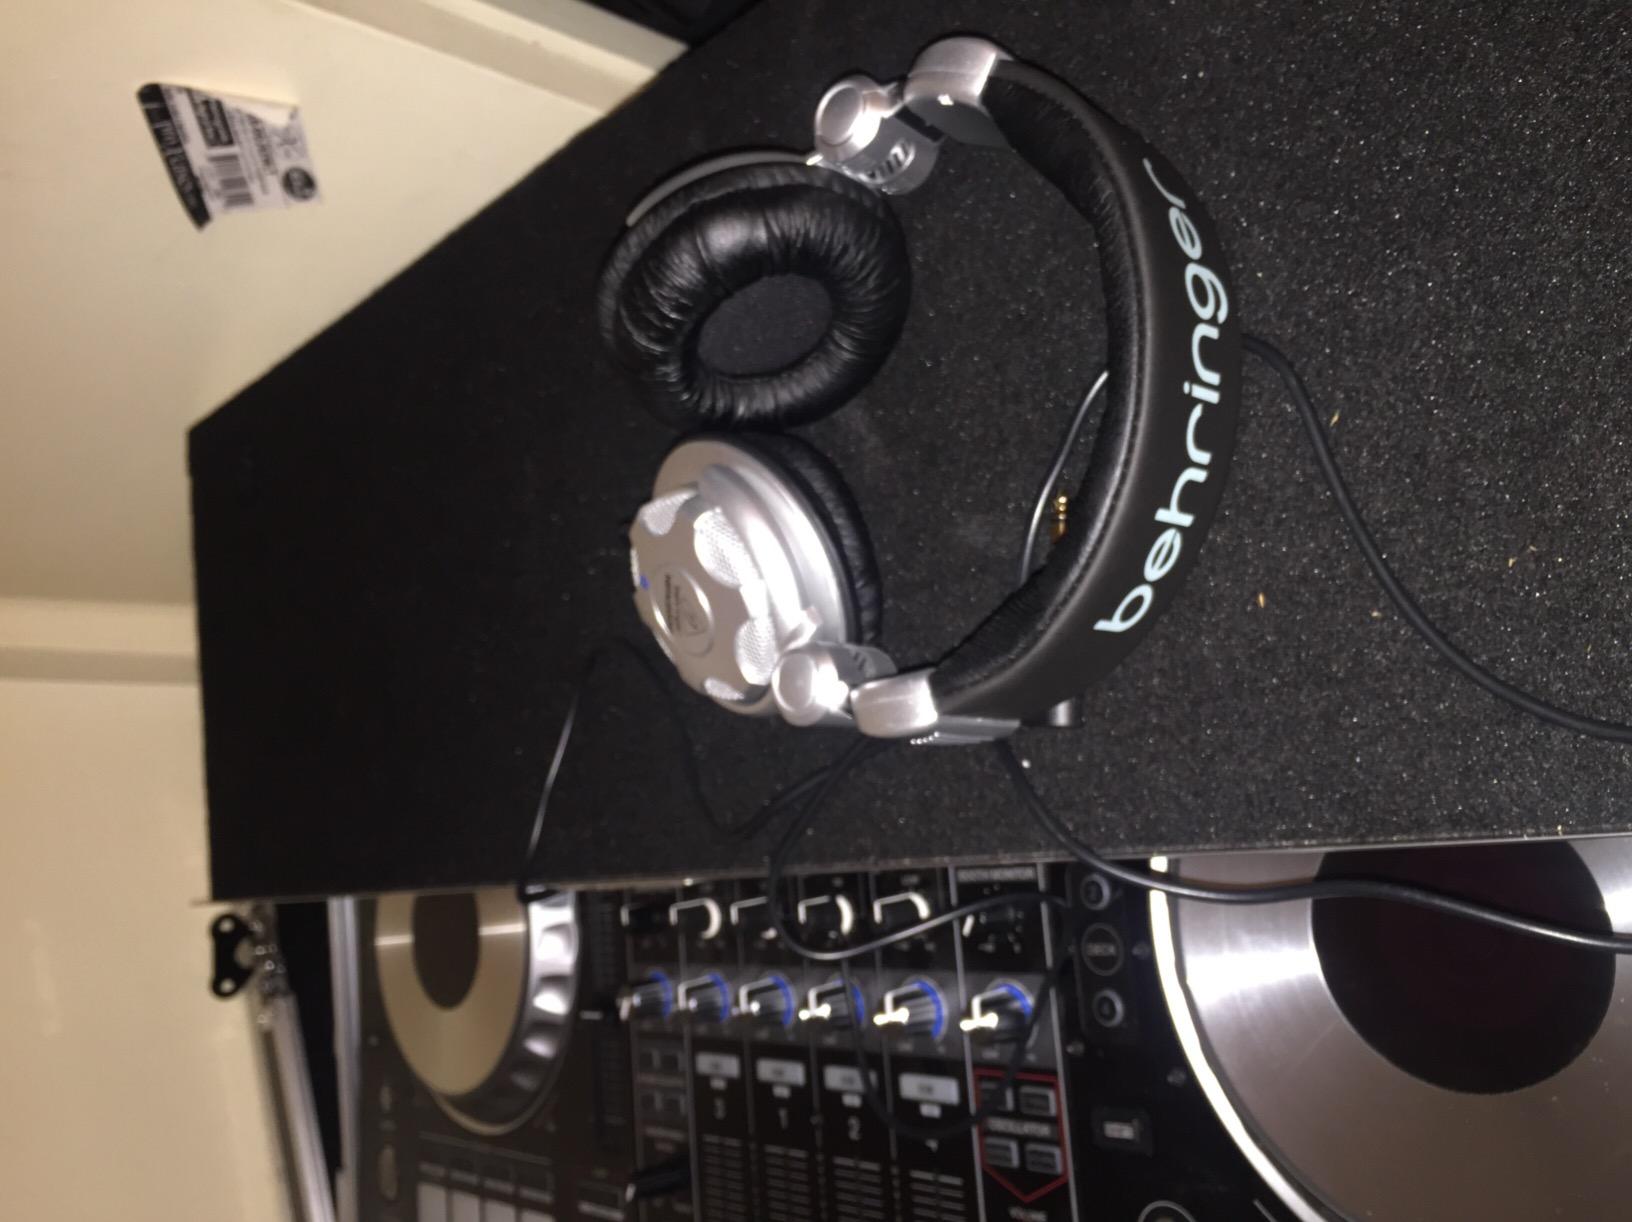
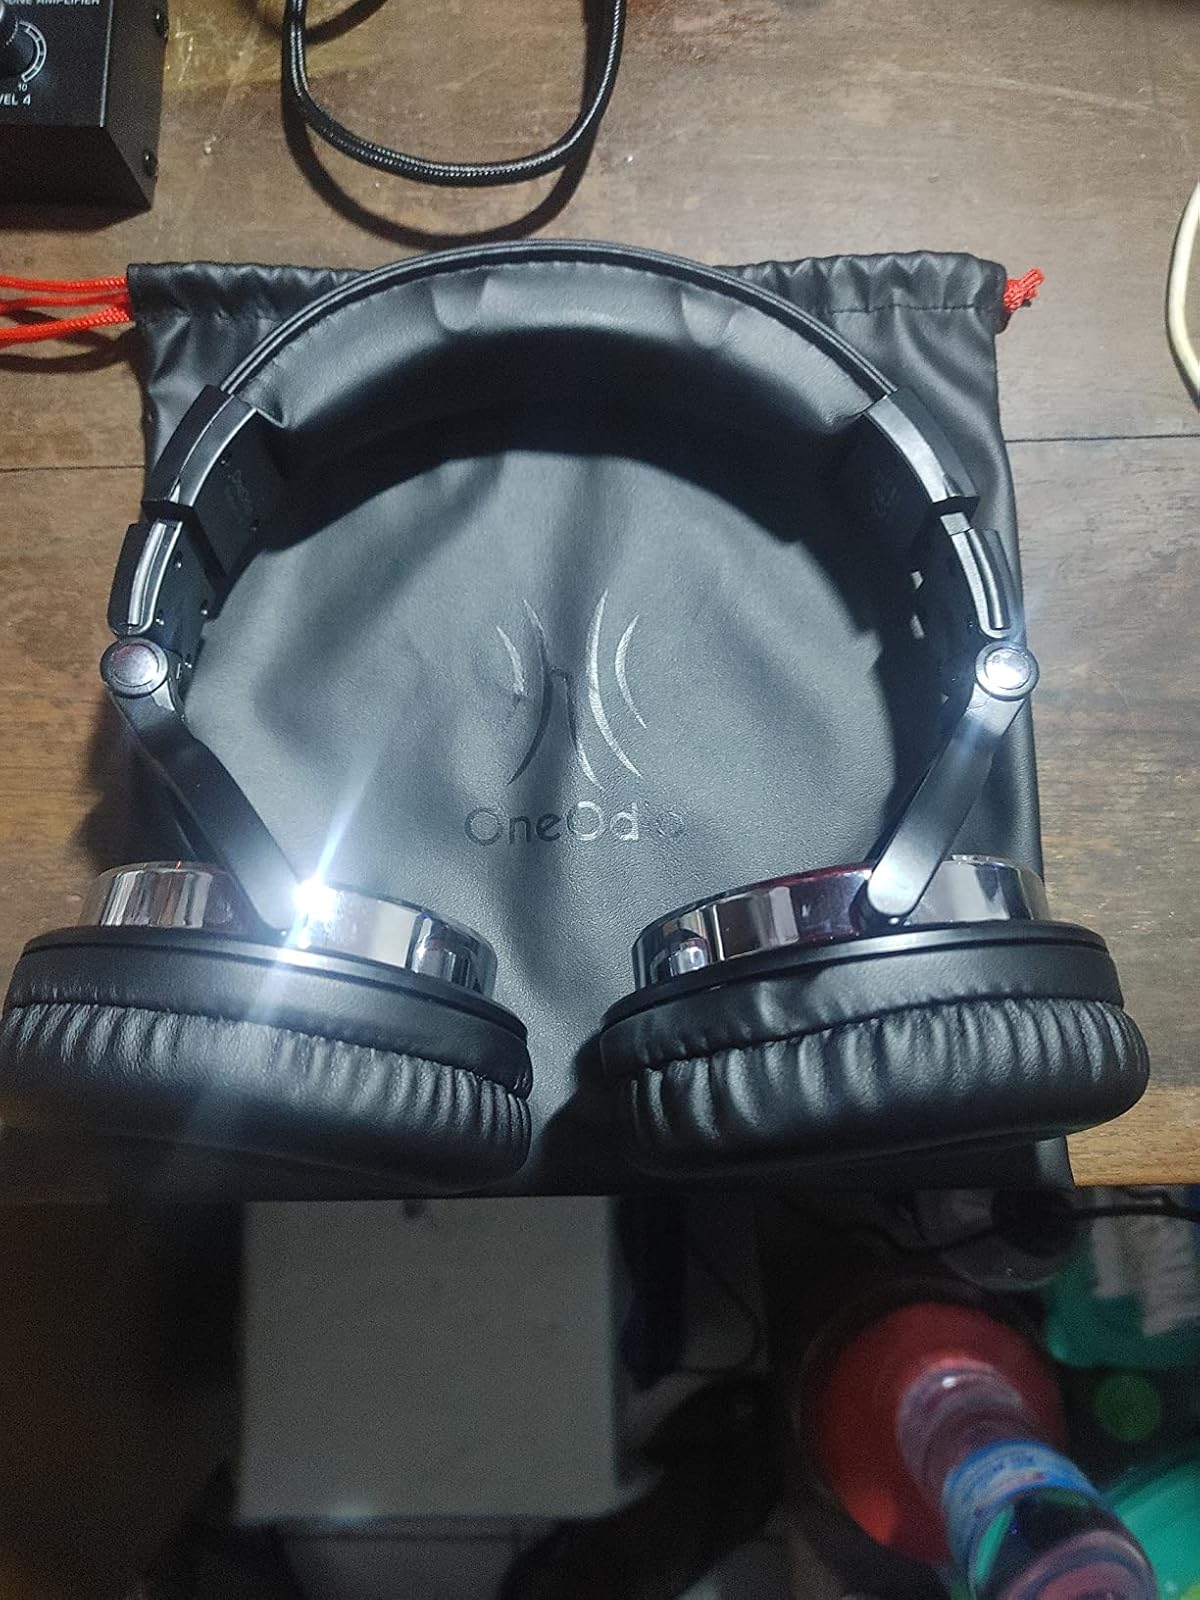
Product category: headphones
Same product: no